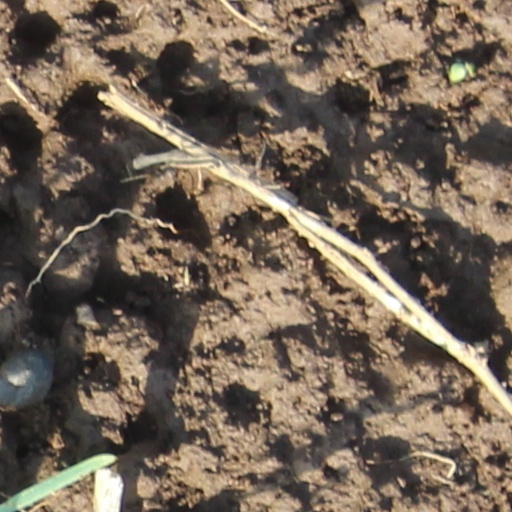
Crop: wheat